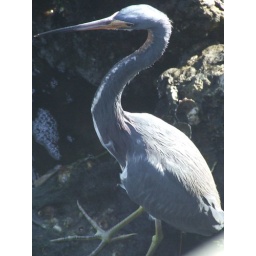
Blue Heron on the side of the lake next to the bridge to observe the wildlife. He stayed in a little cove next to it.